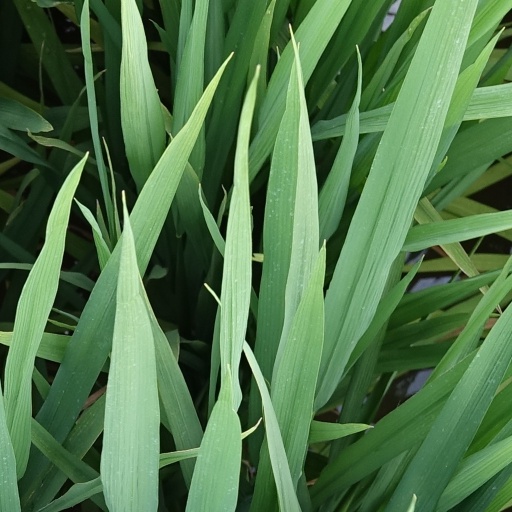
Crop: rice